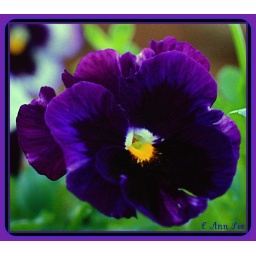
Deep purple with bright yellow center trimmed in white